Israel F. Fischer

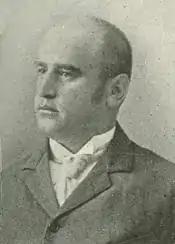

Israel Frederick Fischer (August 17, 1858 – March 16, 1940) was a United States representative from New York, a judge and Presiding Judge of the United States Customs Court and a member and President of the Board of General Appraisers.